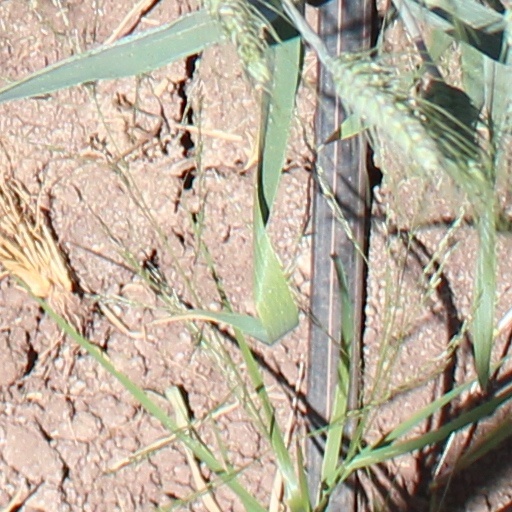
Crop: wheat